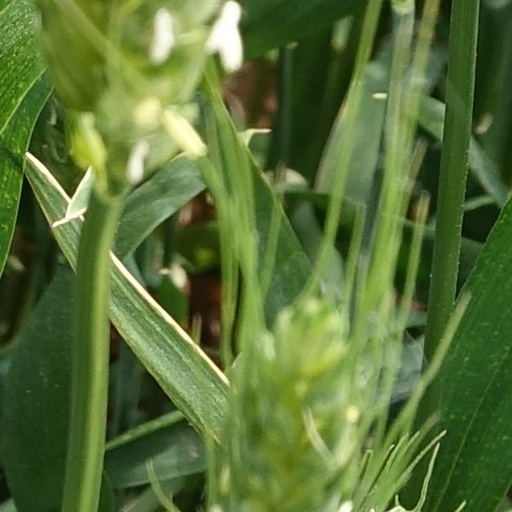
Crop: wheat